Orléans (grape)

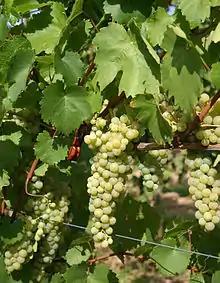
Orléans growing in Geisenheim

Orléans is a variety of white grape (sp. "Vitis vinifera") which up until the 19th century was much grown in Germany, but in very little use since the early 20th century. It has large berries with thick skins and a high yield. Young Orléans wine has been described as somewhat reminiscent of wine made from white varieties of the pinot family, but with pineapple aromas.